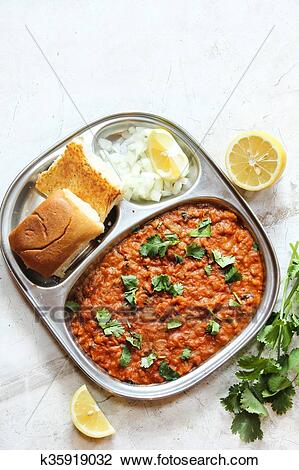
Dish: pav_bhaji